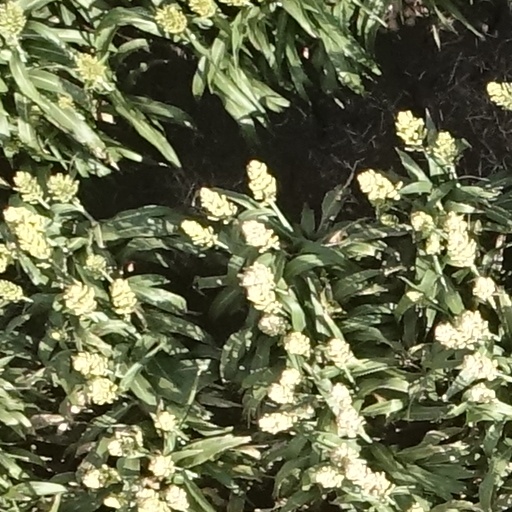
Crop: sorghum